Hagia Sophia

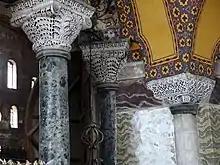
Basket capitals and verd antique and marble columns. The basket capitals of the building are carved with monograms of the names Justinian and Thedora and their imperial titles "" and "".

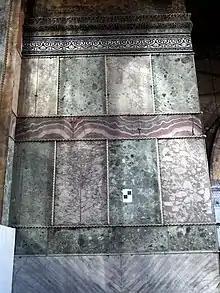
Polychrome marble revetment on the wall of the gallery

On 23 February 532, only a few weeks after the destruction of the second basilica, Emperor Justinian I inaugurated the construction of a third and entirely different basilica, larger and more majestic than its predecessors. Justinian appointed two architects, mathematician Anthemius of Tralles and geometer and engineer Isidore of Miletus, to design the building.